Afton Cooper

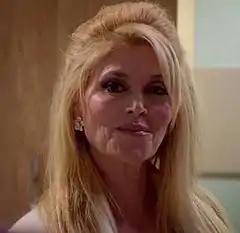
Audrey Landers as Afton (2013)

Afton Cooper (formerly Van Buren) is a fictional character from the popular American television series "Dallas", played by Audrey Landers. Joining the cast during season 4 and remaining until the first episode of season 8, Landers returned at the end of season 12 for five episodes, an episode in season 13 and reprised her role one more time in the 1996 TV movie, "". In 2013, Afton returned in season 2 of the 2012 reboot series, "Dallas".